Wally the Green Monster

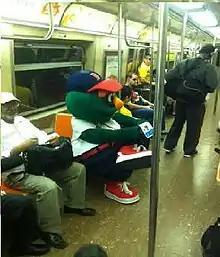
Wally on a New York City subway in 2012

Wally has an ongoing rivalry with Tampa Bay Rays' mascot Raymond. Before the Red Sox play a series in Tampa Bay, Raymond typically pranks either Wally or the visiting broadcast booth where the miniature Wally stays with Dave O'Brien and his partner in the booth for the day, or another NESN broadcaster if Dave's absent. Raymond's more publicized stunts have involved running Wally over with a four-wheeler and hanging over 40 miniature Raymond dolls in the visiting broadcasters' booth.